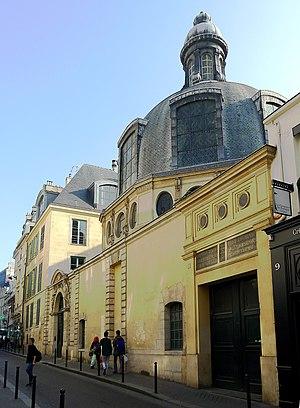
Rue de l'École-de-Médecine (n°5